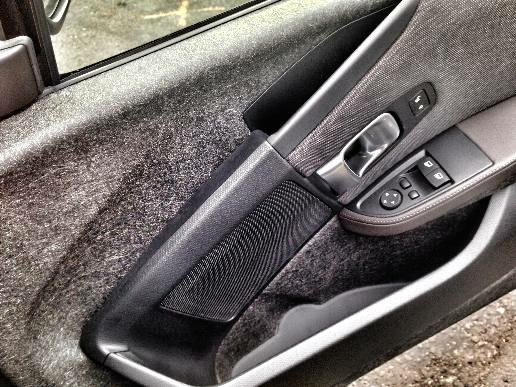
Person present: No